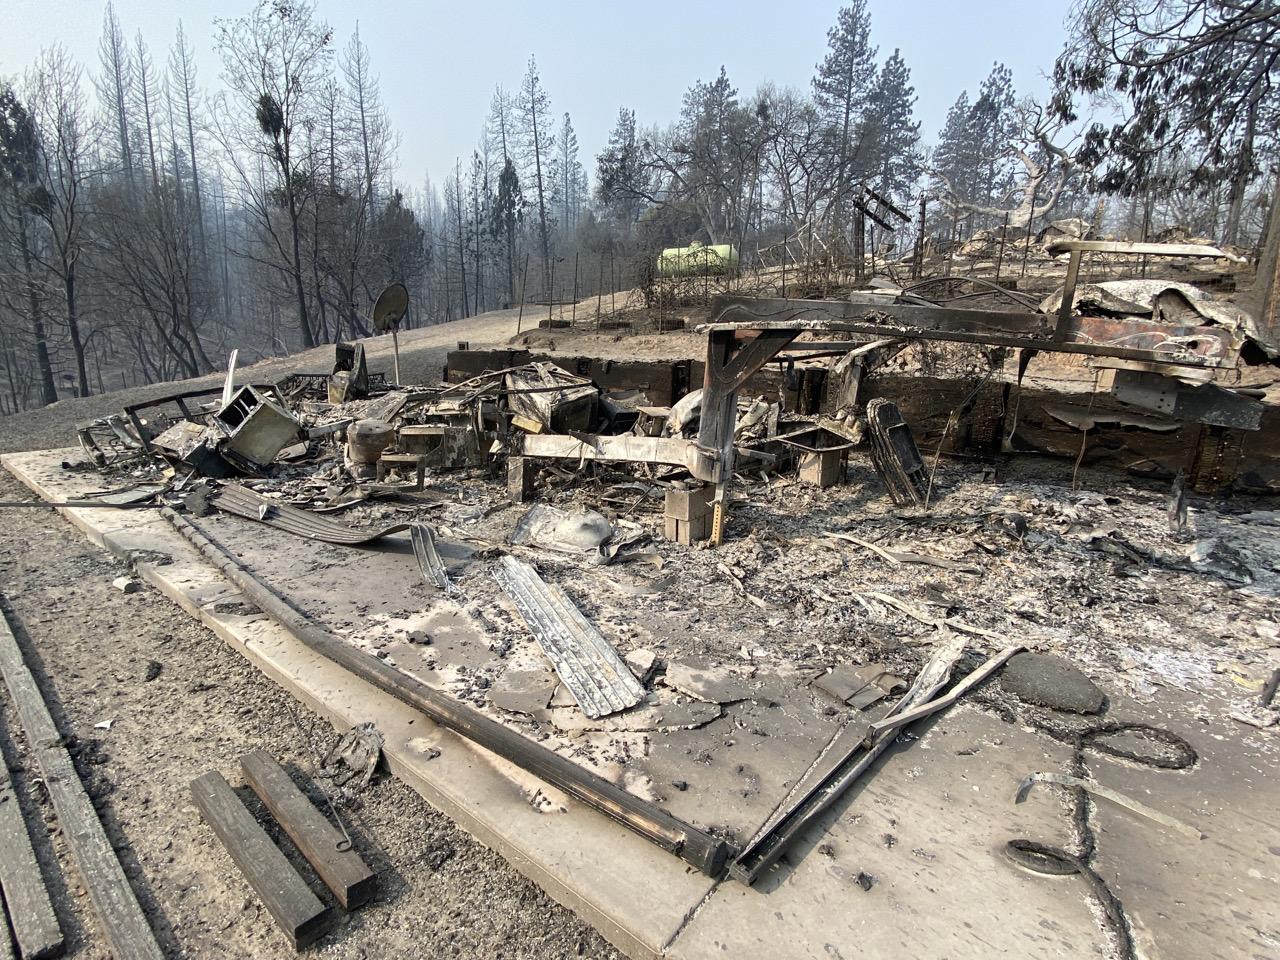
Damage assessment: destroyed